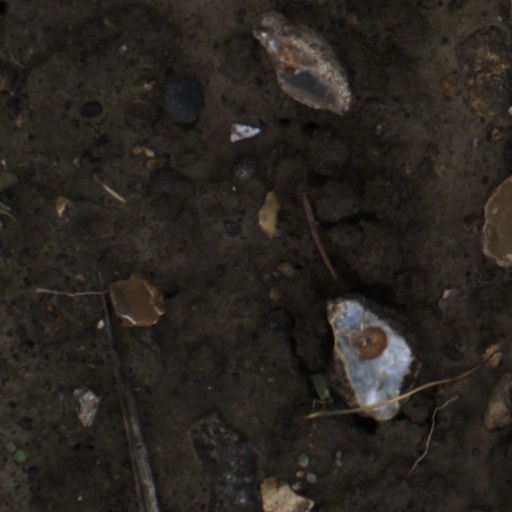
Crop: wheat